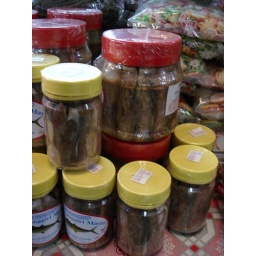
Salted fish in bottles